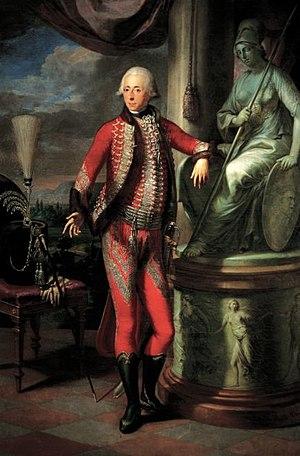
Nicolas II, prince d'Esterházy hongrois : Esterházy II. Miklós, allemand : Nikolaus II Esterházy, né le 12 décembre 1765 à Vienne, décédé le 25 novembre 1833 à Côme, est un prince hongrois, membre de la célèbre famille Esterházy. Il a servi l'Empire autrichien. Il a également surtout connu pour sa collection d'art et pour son rôle comme mécène de la musique, en particulier comme dernier patron de Joseph Haydn.